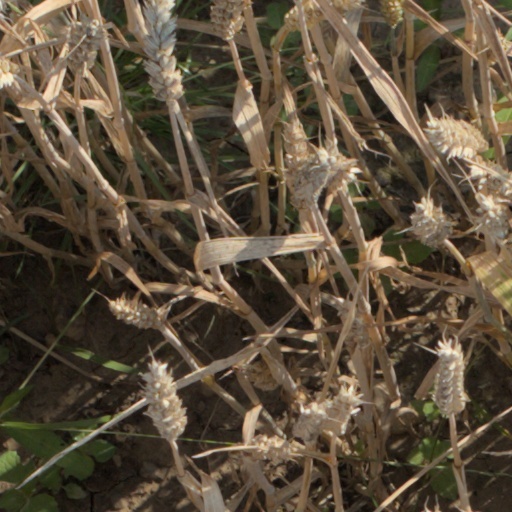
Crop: wheat